Pedro Miguel Schiaffino

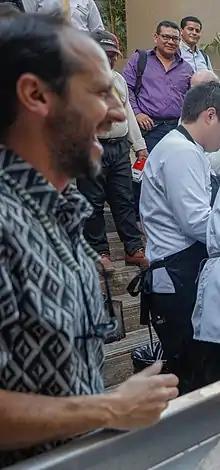

Pedro Miguel Schiaffino is a Peruvian chef who has worked to highlight the foods of the Amazon jungle and Amazonian cuisine.